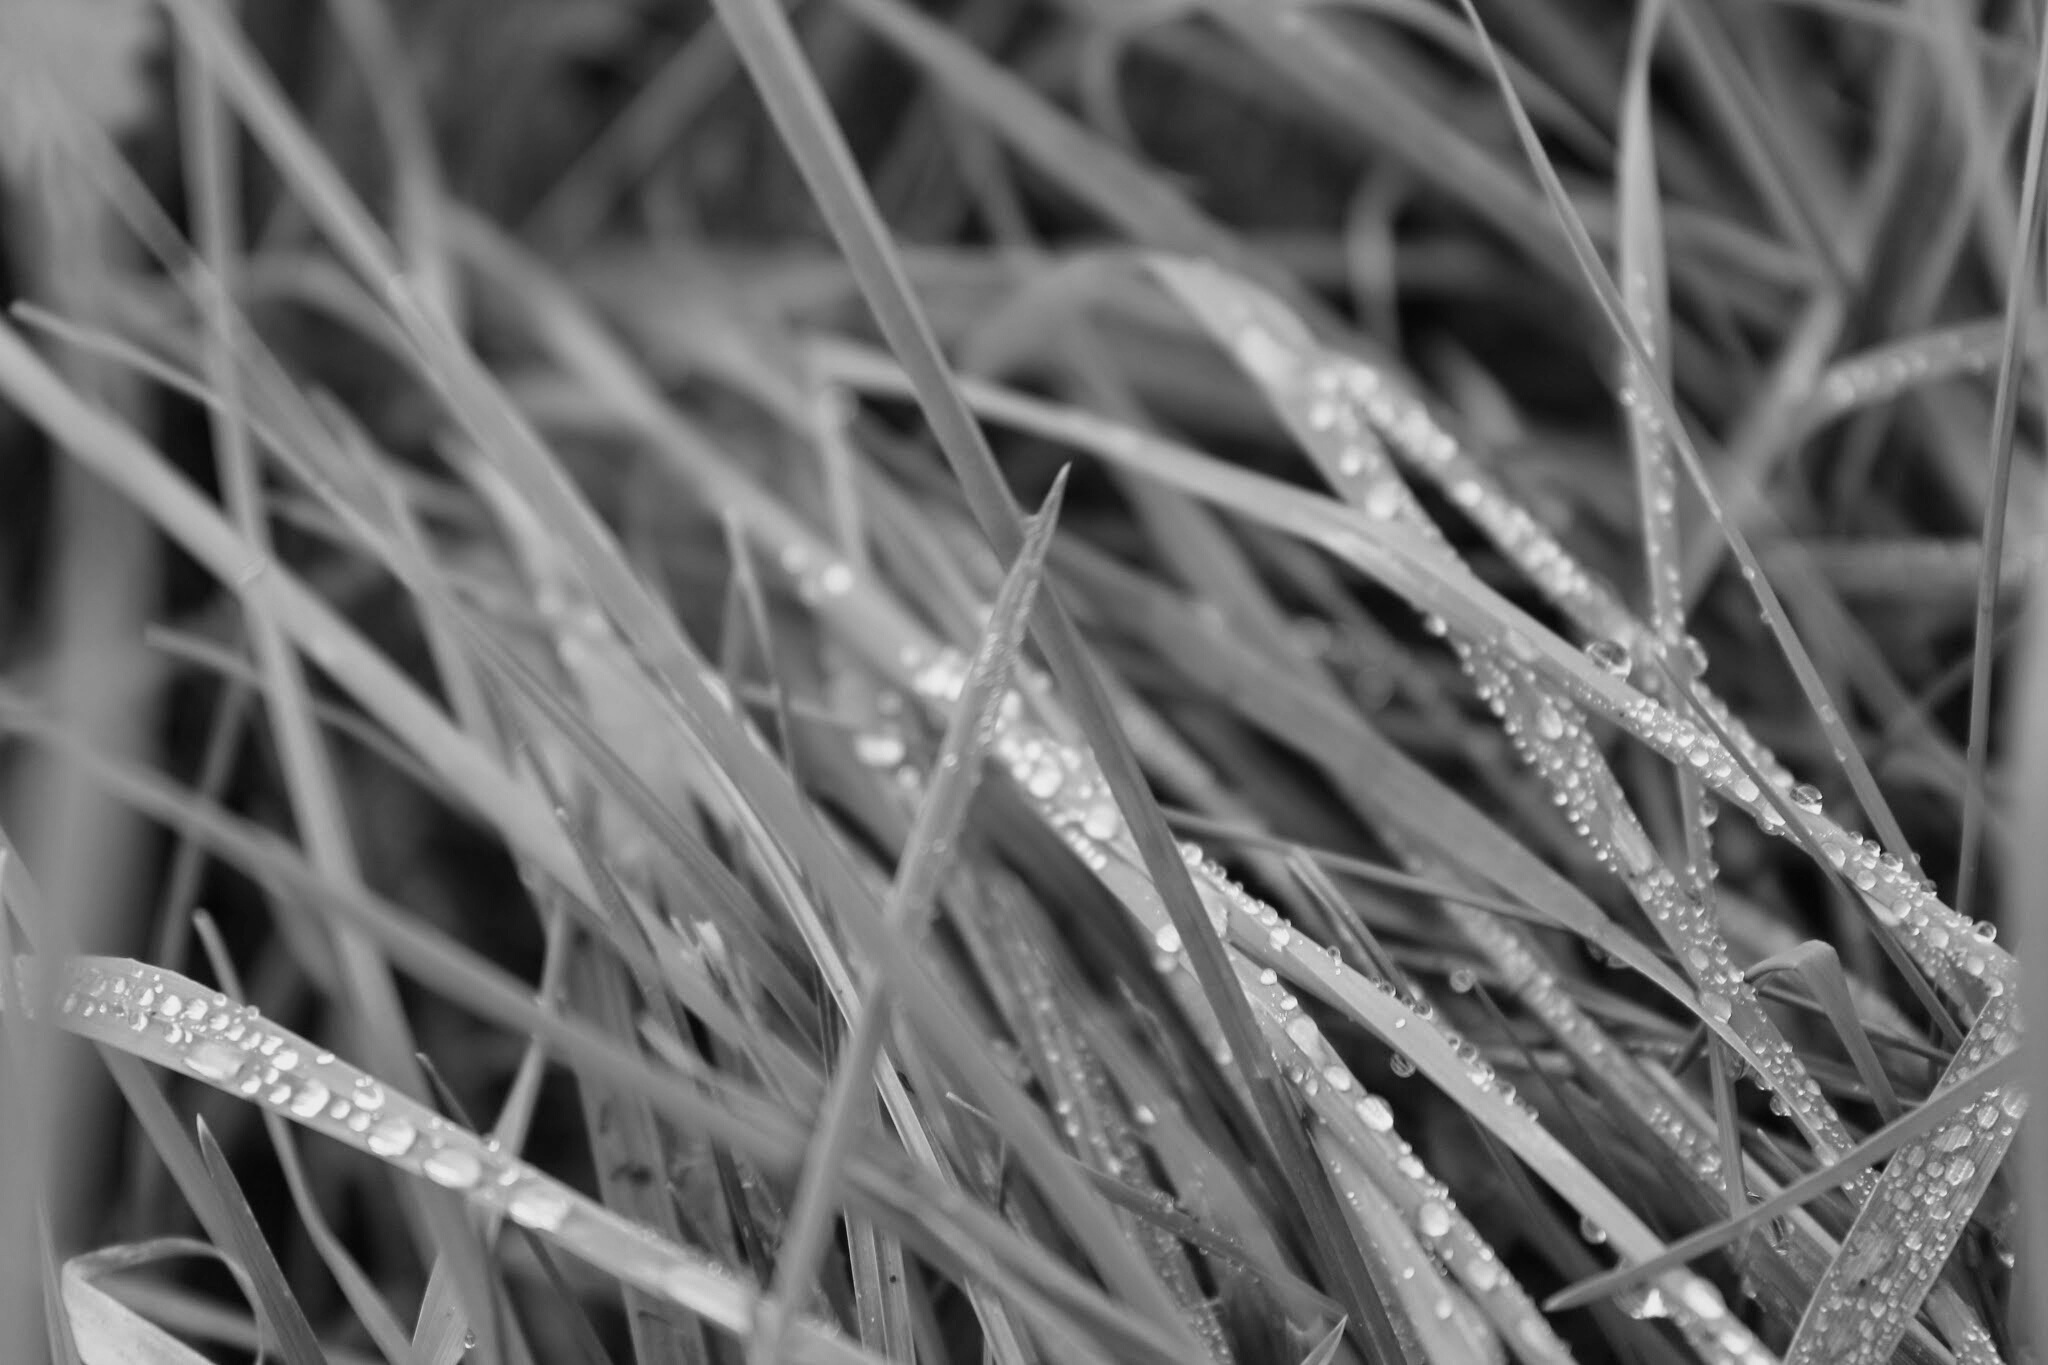
grass, branch, winter, black and white, white, photography, leaf, frost, line, monochrome, twig, close up, freezing, macro photography, monochrome photography, grass family